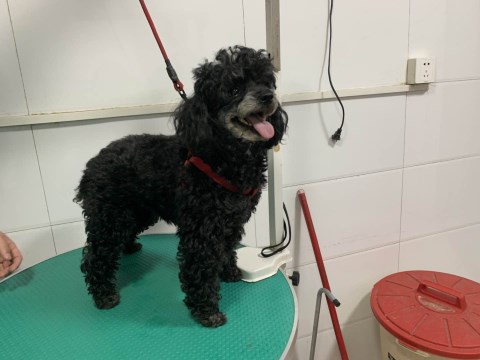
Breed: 2925-n000114-toy_poodle